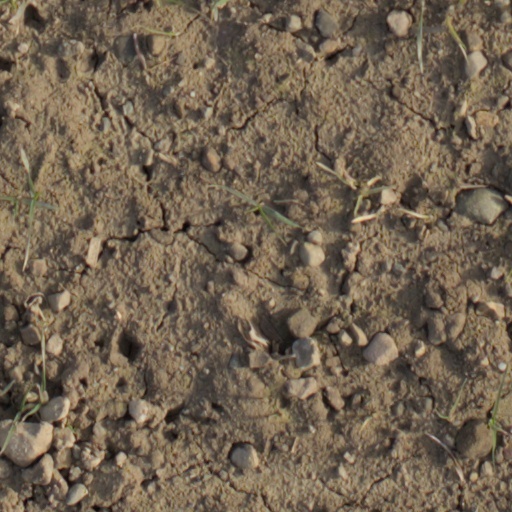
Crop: wheat